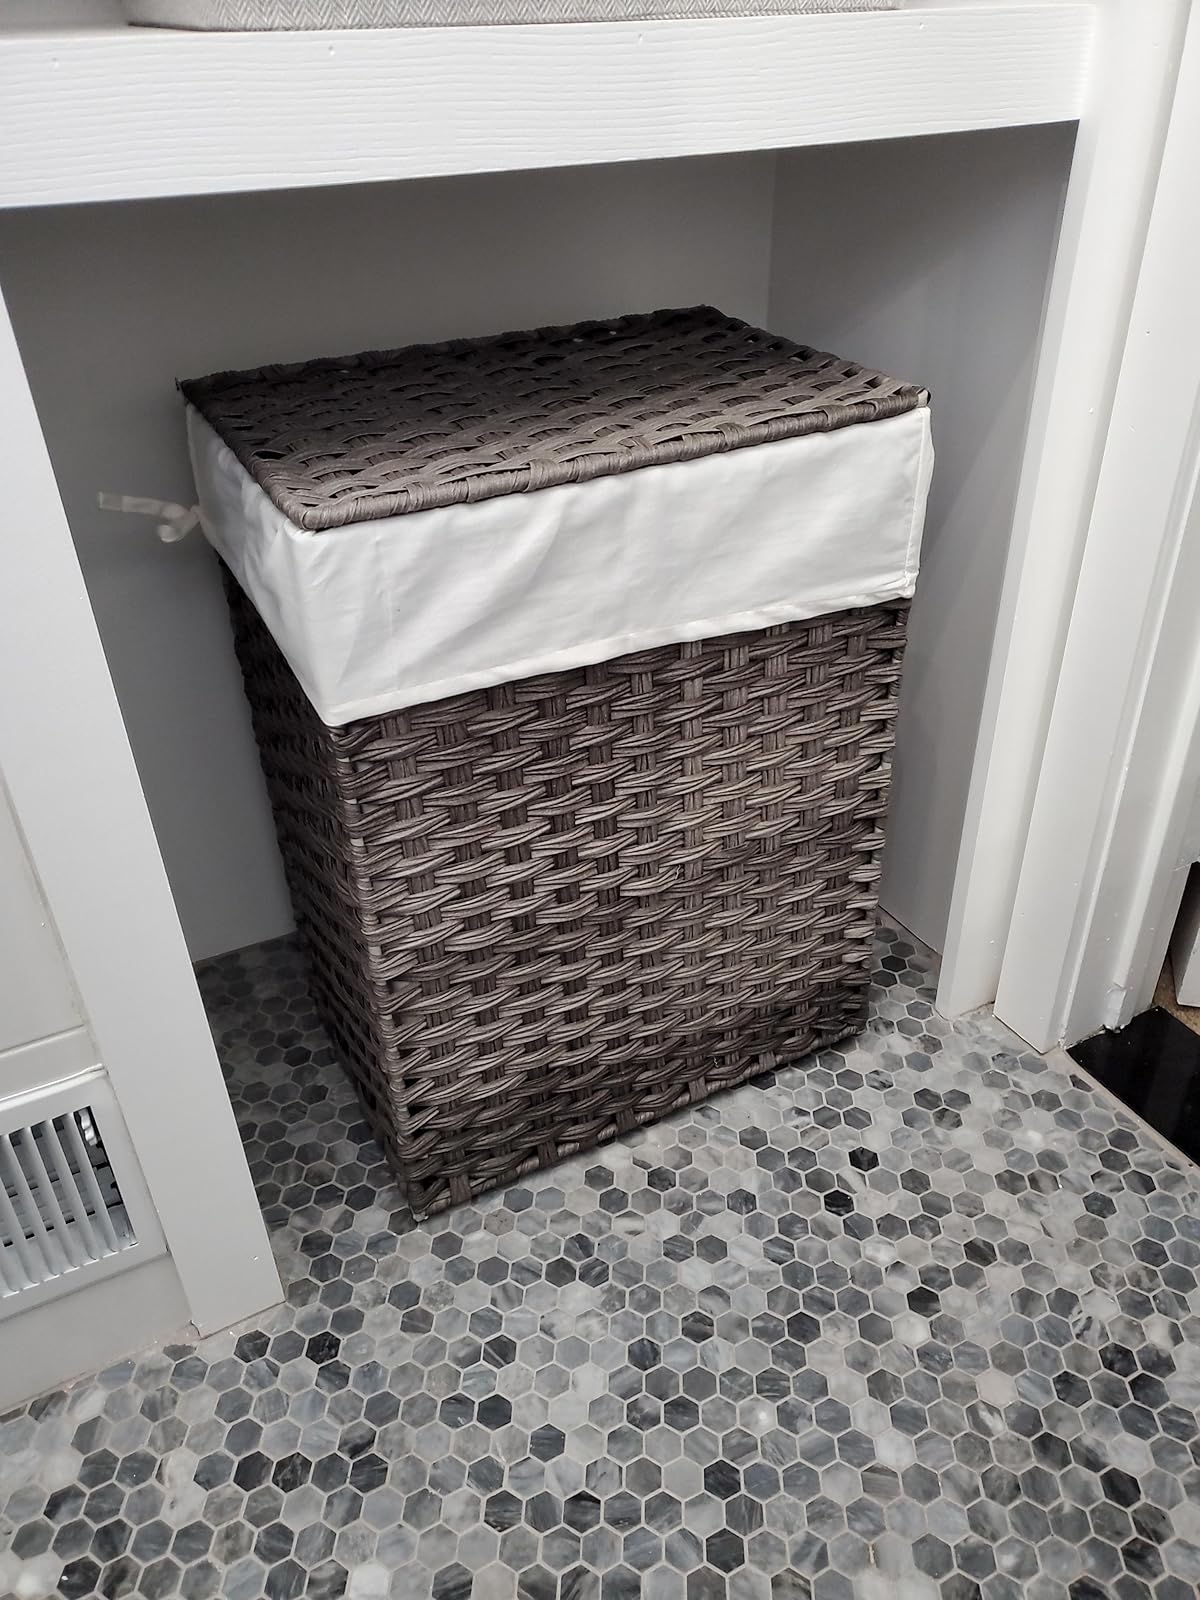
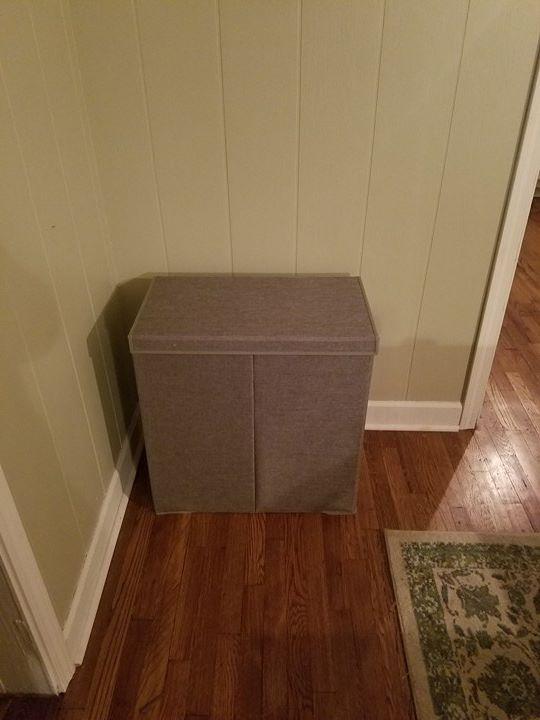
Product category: items_hamper
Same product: no